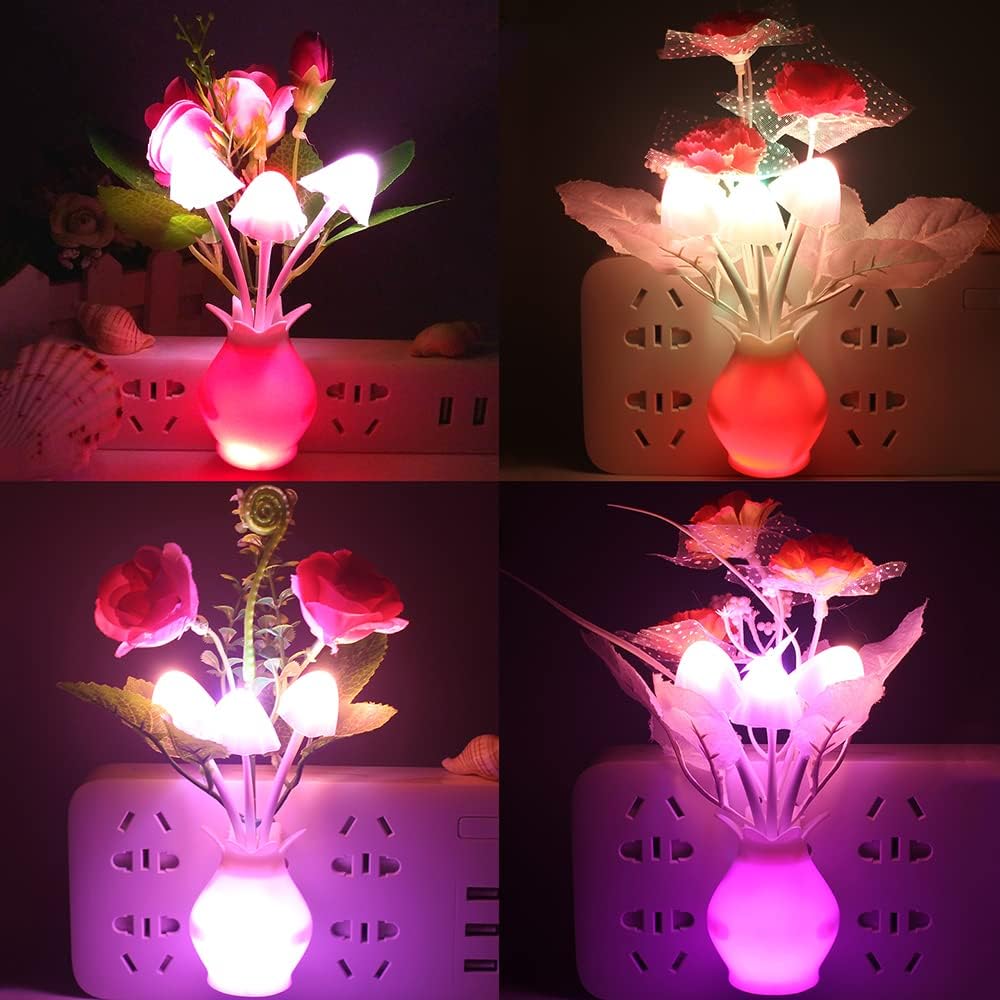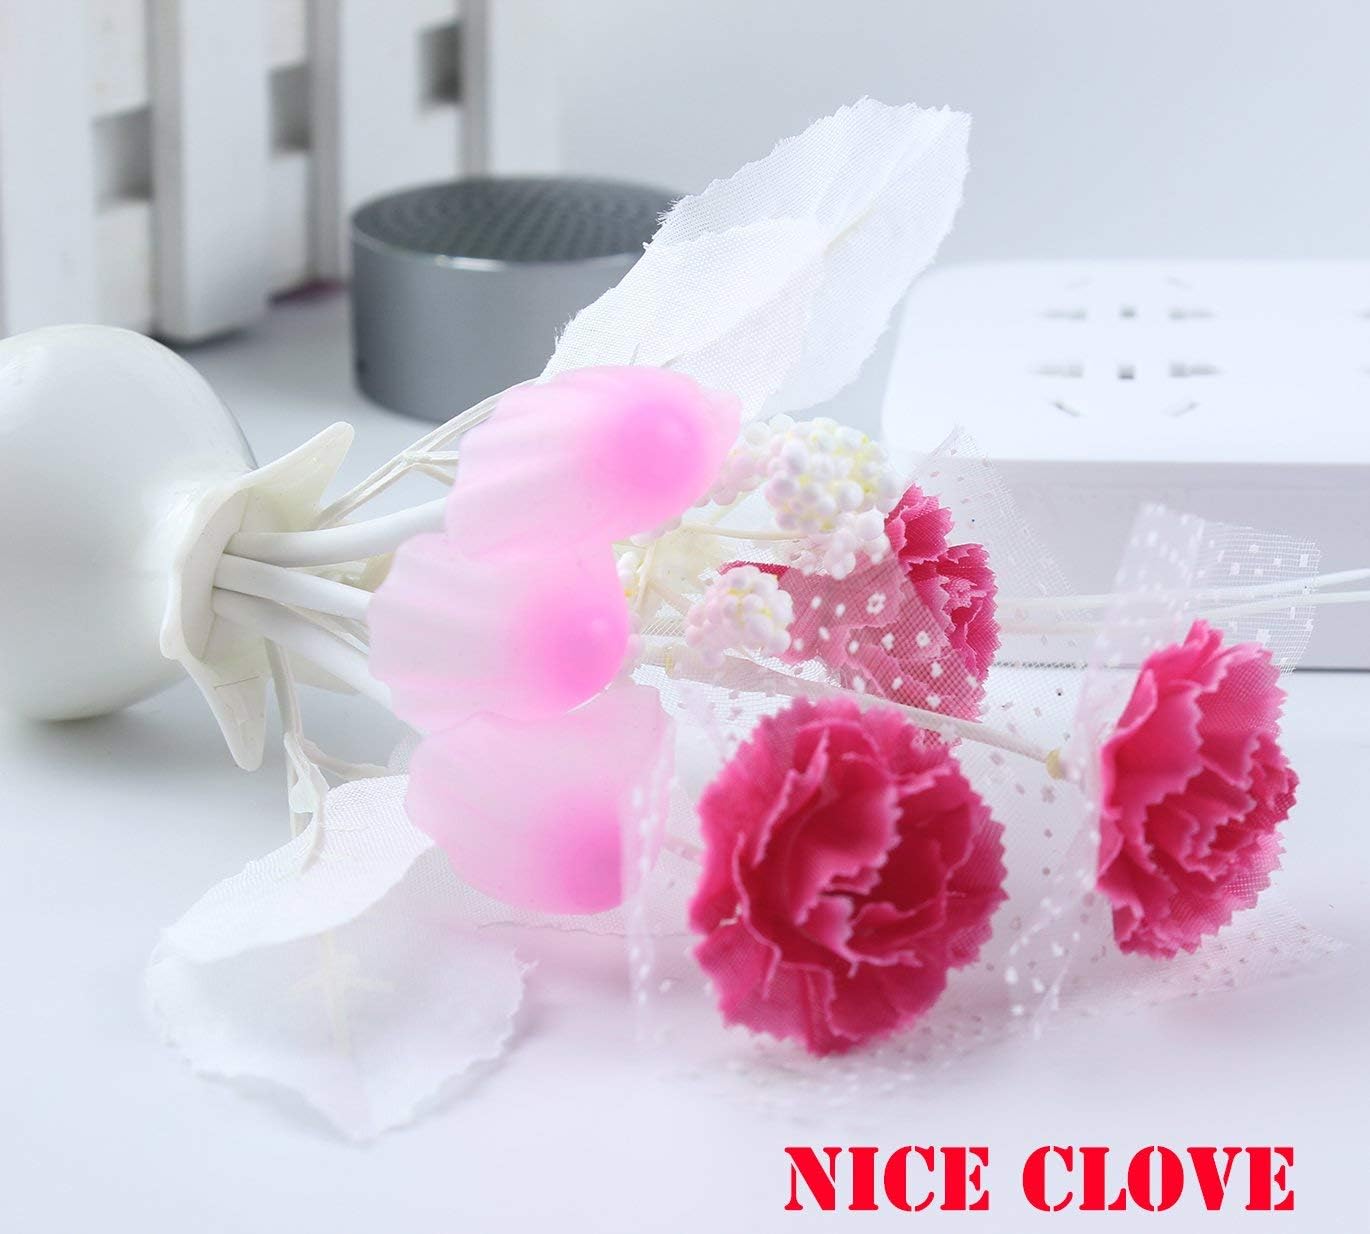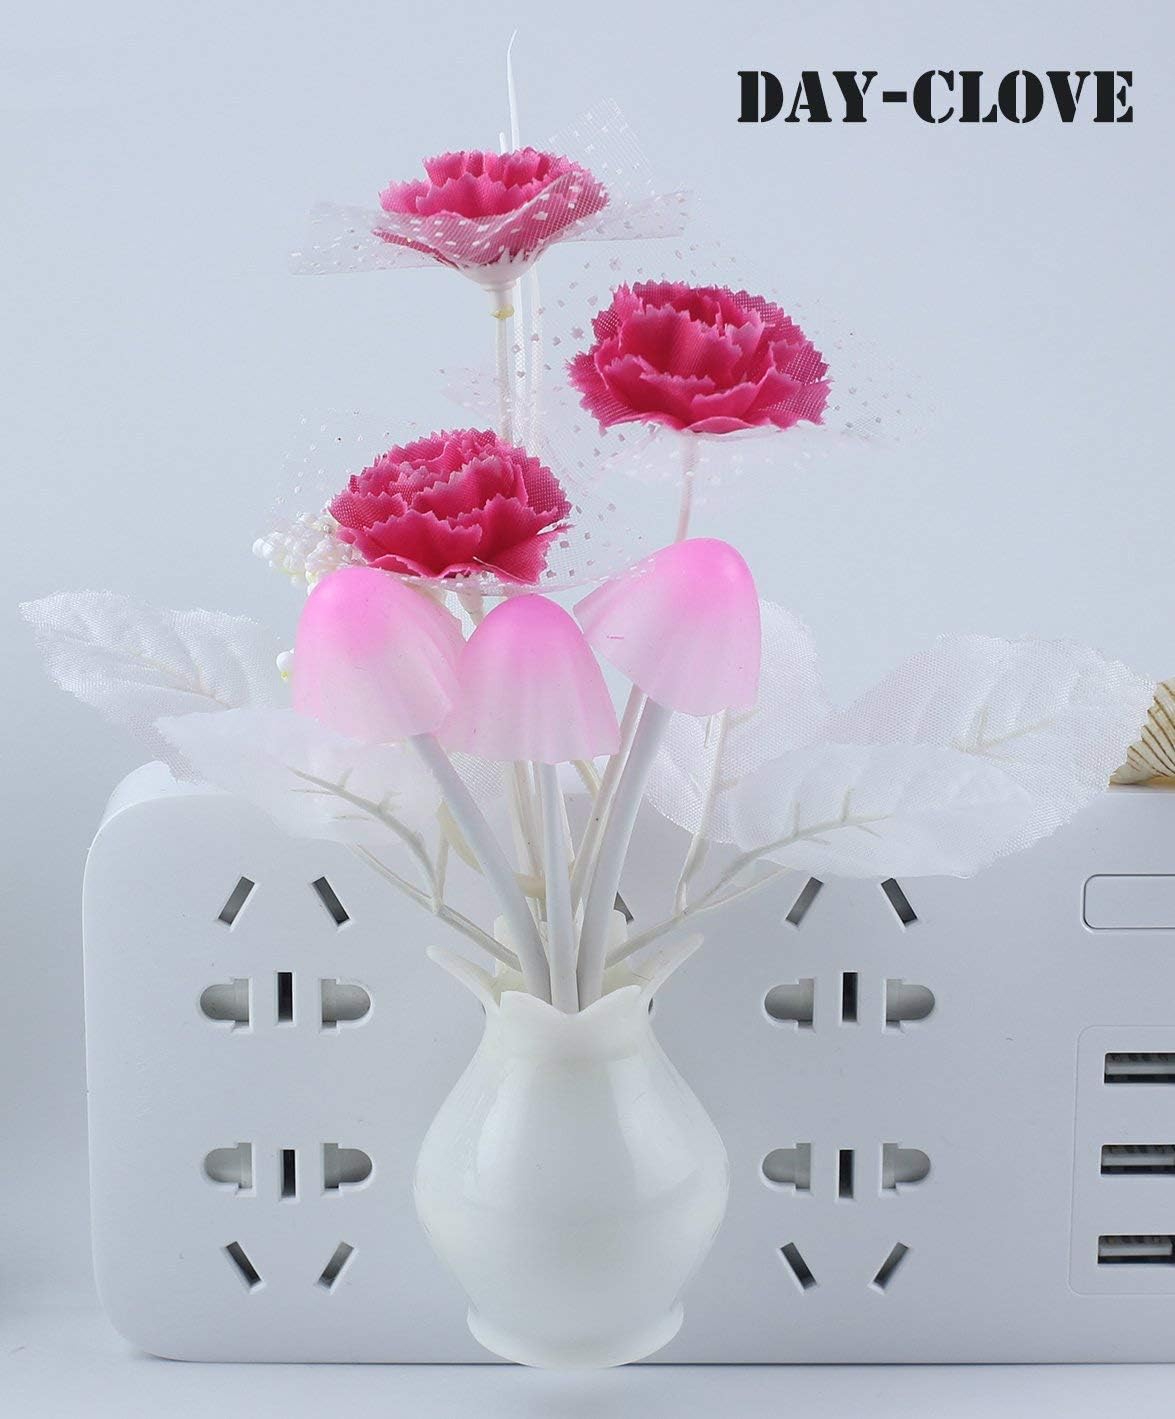
Warmstor 4 Pack Plug in Mushroom Night Light, Rose Clove Flowers Mushrooms Colors Changing Nightlight Feeding Bedside Lamp for Nursery Bedroom Bathroom and More
Category: Tools & Home Improvement
❀Specification: ✦Mushroom material: Silicone ✦Flowers material: Cloth ✦Leaf material: Plastic  ✦Items Weight(4-Pack): 125g  ✦Product Dimensions(L*W*H): 1.5 x 1.5(ignore Plug) x 6.5 inches  ✦Color: 7 colors changing automatically (the middle mushroom and the base)  ✦Wattage: 0.5 watts ✦ Input voltage: 110V (80~220V)✦ Type of Bulb: LED ❀Usage: ✦ Plug in your socket, 7 colors changing lights automatically turn on when night falls! Ideal decoration light; Aisle night light; Bedside lamp;Living Room lamp,Bathroom Lamp,Nice & Novelty Gift! ❀Great Novety Decorations: ✦You'll fall in love with these plants flowers Mushrooms Little Plug in LED Lamp. ✦Hottest Film as a creative source.Silicone Mushrooms, nice simulated kinds of flowers,plastic leaves: like real ones.✦Three cute mushrooms coupled with a few green plants and rose,clove flowers,what beautiful combine of these elements!  ✦Both the middle one cute mushrooms and item's base will change its color gradually,create a romantic, pleasure and relax atmosphere! ✦Create a little warm, soft and romantic lights in darkness to help stay far away from the strong lights for you and the ones you cared!✦Light brightness will change automatically according to light source brightness: the darker the light source, the brighter the lights. ✦Less than 2 kWh one year,Energy saving, environmental, low consumption and long life-span!✦Can you imagine it is just a night light? ❀Dusk to Dawn (Premium Light Sensor) ✦Auto on at night or dark place✦Auto off during the day✦Only ligh up when the environment is dark! ❀Package Content: ✦1 x Red Clove Mushrooms night Light✦1 x Orange Clove Mushrooms night Light✦1 x Red Rose Mushrooms night Light✦1 x Red Double Rose Fern Mushrooms night Light
Features: 【WARM NIGHT LIGHT 4-PACK】Novelty Artificial mushrooms, plants & flowers, the light is soft and warm, neither too bright nor too dim! why not use them to add some comfortable & romantic atmosphere for your life? | 【COLOR CHANGING】The middle mushroom light and base lamp auto changes color automatically, the left and right mushroom light bulbs do not change color, responsible for lighting. The whole light is smaller than a palm, the wire of mushrooms can be bent to location you like. | 【AUTOMATIC ON/OFF】Built in intelligent dusk to dawn light sensor -- No need to turn off manually. This colorful night light is about 0.5w, Less than 2 kWh one year,with long life LED beads and no need to replace bulbs. | 【WDE APPLICATION】 Great little light for anywhere you need soft light at night, such as nursery, hallway, breast-feeding nightlight, bedroom, bathroom nightlight, kitchen, living Room, corridor, decoration light, stairway, entryway etc. | 【PACKAGE CONTENT】Cost-effective 4 Pack Colorful Mushrooms Flowers and Plants Night Light -- The best room decorations, guiding light, or holiday gift for your baby, kid, friends and families.